The Voice of Korea

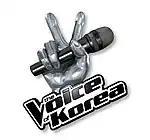
Logo used in the first season.

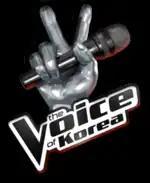
Logo used in the second season.

The series was renewed for a second season with all coaches returning. Lee Ye-jun of Team Kangta won the second season with Yoon Sung-ki in second. Yoo Da-eun in third, and Lee Si-mon in fourth.